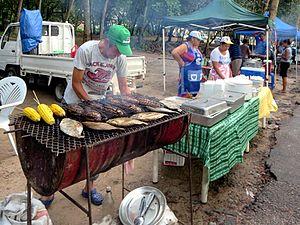
Poissons grillés au Bazar Labrin chaque mercredi soir à Beau Vallon sur l'île de Mahé
La cuisine des Seychelles est une cuisine créole qui a pour base le poisson et le riz. S'y ajoutent les produits de la mer, ainsi que les fruits exotiques, les légumes et les tubercules. Les mets qu'ils permettent d'élaborer sont tous relevés d’herbes aromatiques et d’épices. Aussi métissée que sa population, la cuisine des Seychelles a de plus subi plusieurs influences, ce qui lui permet de combiner et mélanger les apports français, chinois, indien et africain.